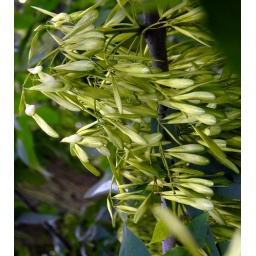
green leaves near south bank chiswick bridge 7th September 2010 11:11.51am